Vasily Kozlov (sculptor)

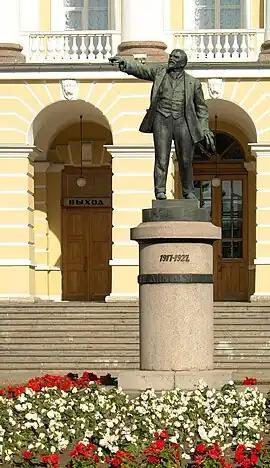
"Lenin" by Kozlov, Smolny Institute, Leningrad, 1927

Vasily Vasilyevich Kozlov (11 April 1887 – 5 June 1940) was a Soviet sculptor.